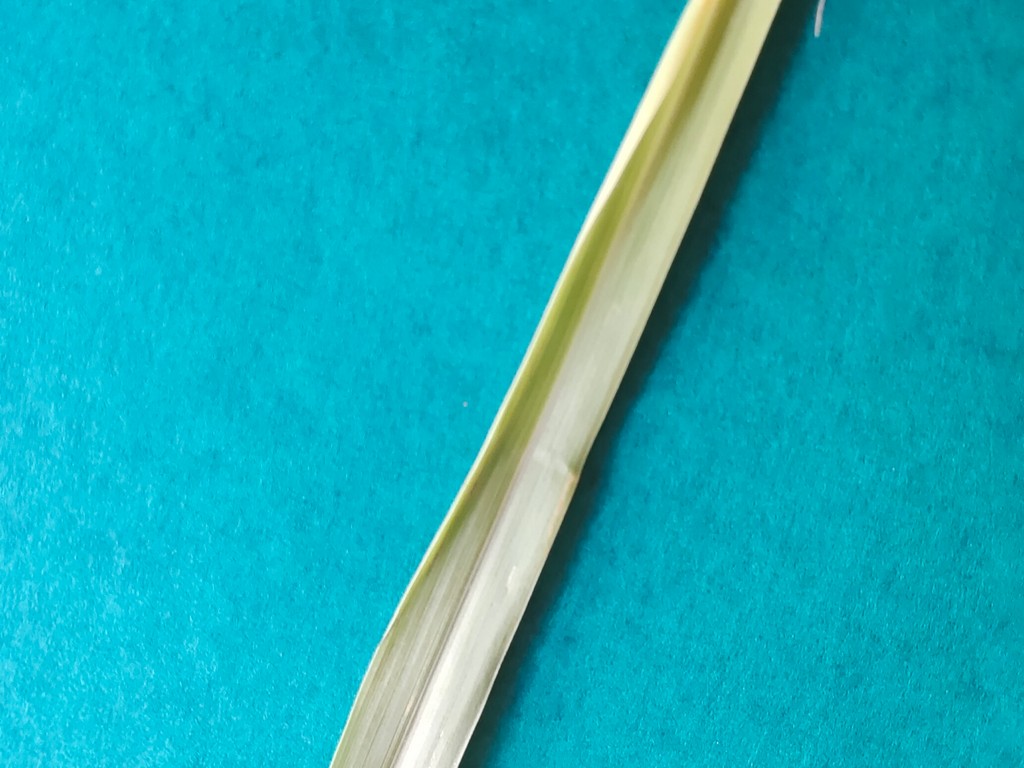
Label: Healthy